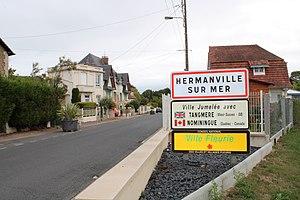
Entrée de la ville
Hermanville-sur-Mer est une commune française, située dans le département du Calvados en région Normandie, peuplée de 3 110 habitants.